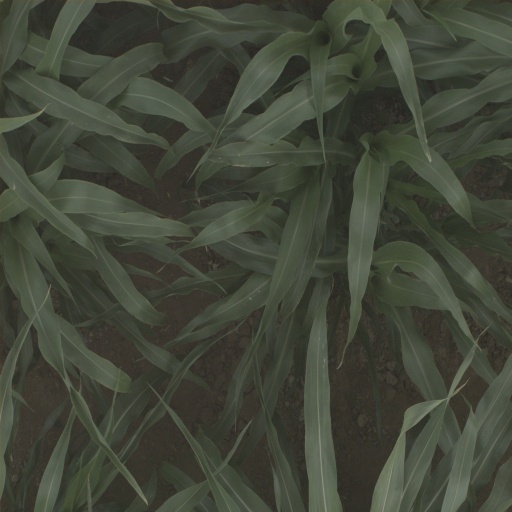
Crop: sorghum